Longosuchus

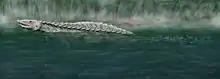
Restoration

"Longosuchus" was originally named as a species of "Typothorax", "T. meadei", in 1947 on the basis of skeletal remains from the Otis Chalk quarries in Howard County, western Texas. Hunt and Lucas (1990) recognized "T. meadei" as generically distinct from the type species of "Typothorax" and renamed it "Longosuchus" in honor of Robert Long.